Derry Central Railway

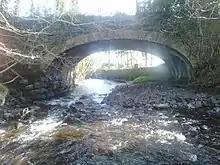
Railway Bridge Spanning The Knockoneil River In Upperlands

The Derry Central Railway was an Irish gauge railway in County Londonderry, Northern Ireland.